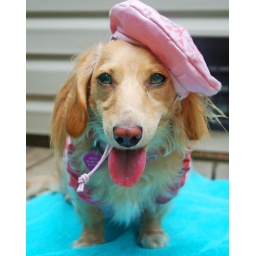
Honey in pink hat